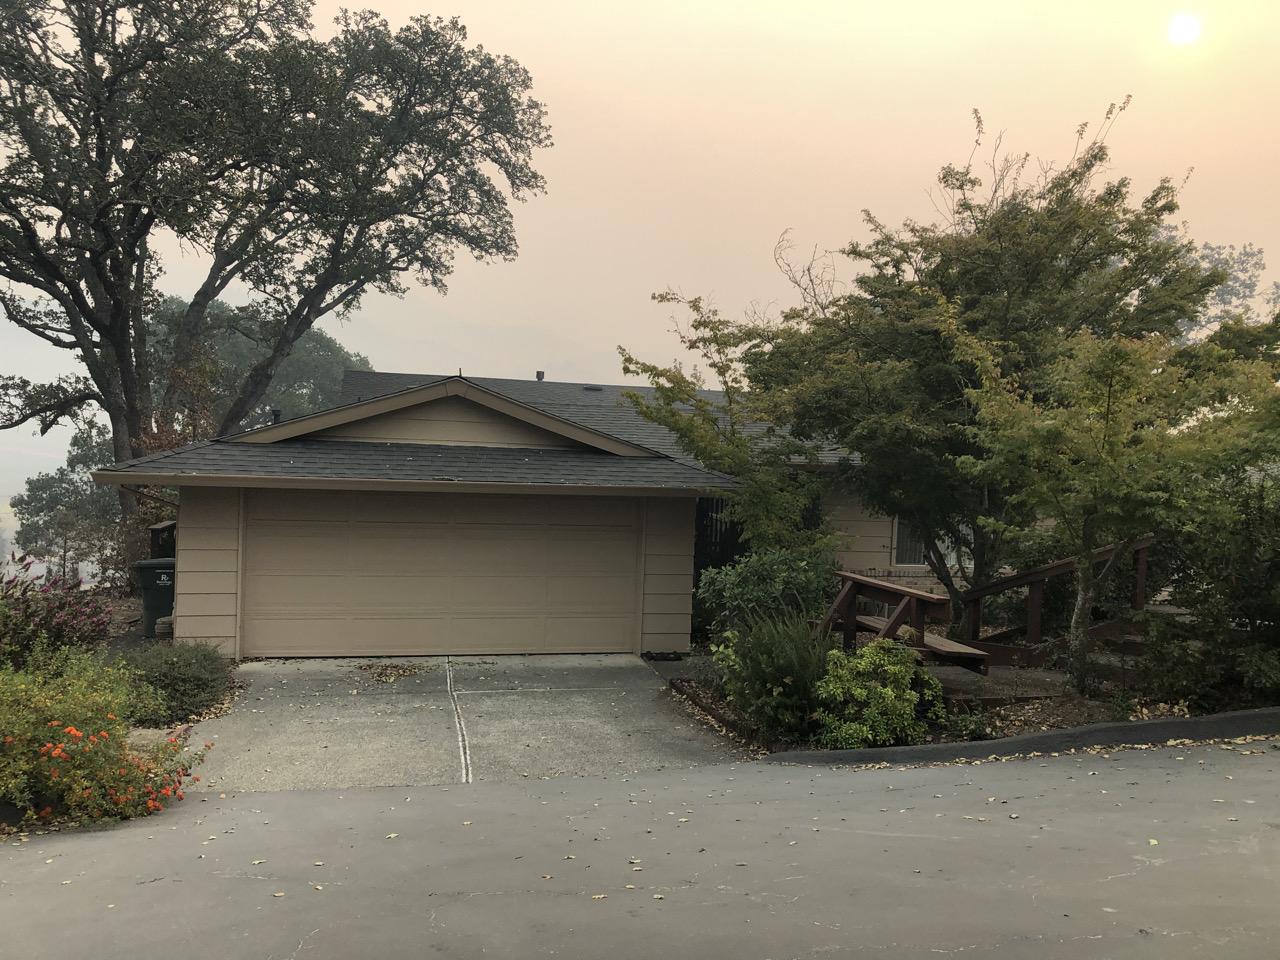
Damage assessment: no_damage